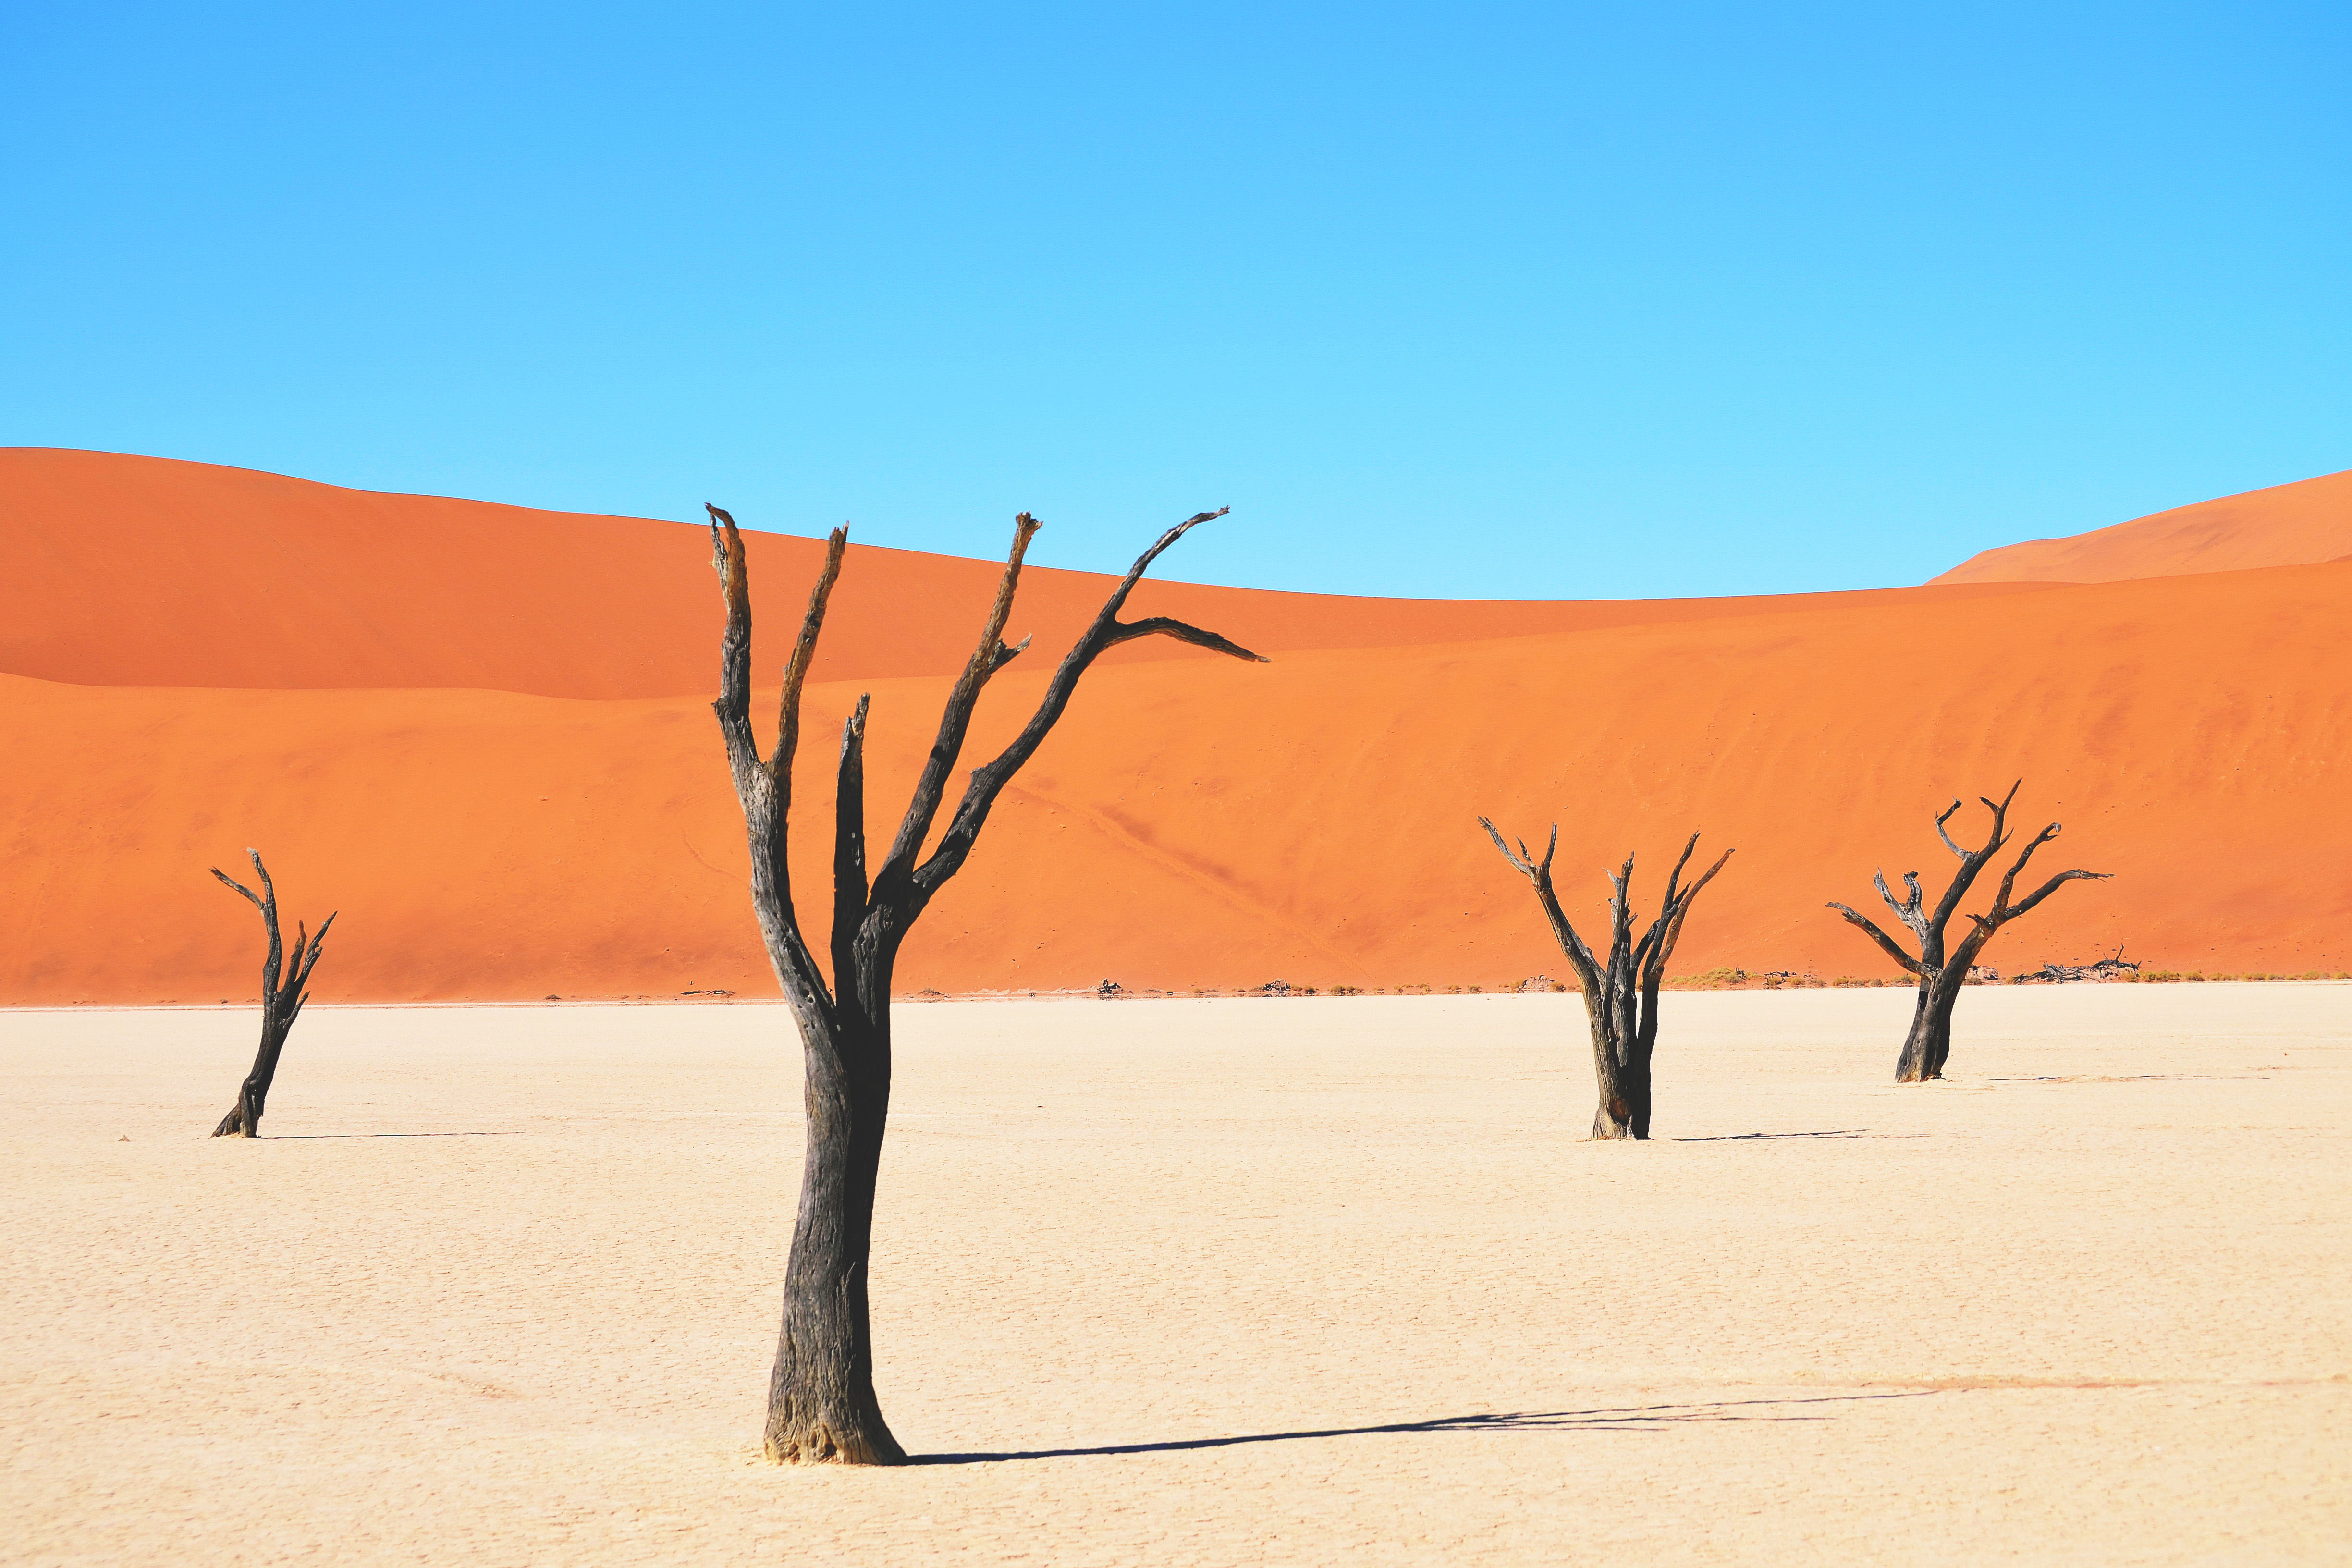
desert, sand, natural environment, dune, aeolian landform, sky, erg, tree, landscape, branch, orange, sahara, ecoregion, horizon, singing sand, oasis, plant, vacation, shadow, lake